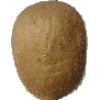
Label: Kiwi 1